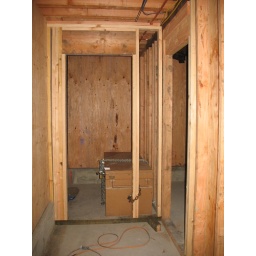
Standing in &amp;quot;vestibule,&amp;quot; looking towards closet ahead and door to 2nd bedroom on right